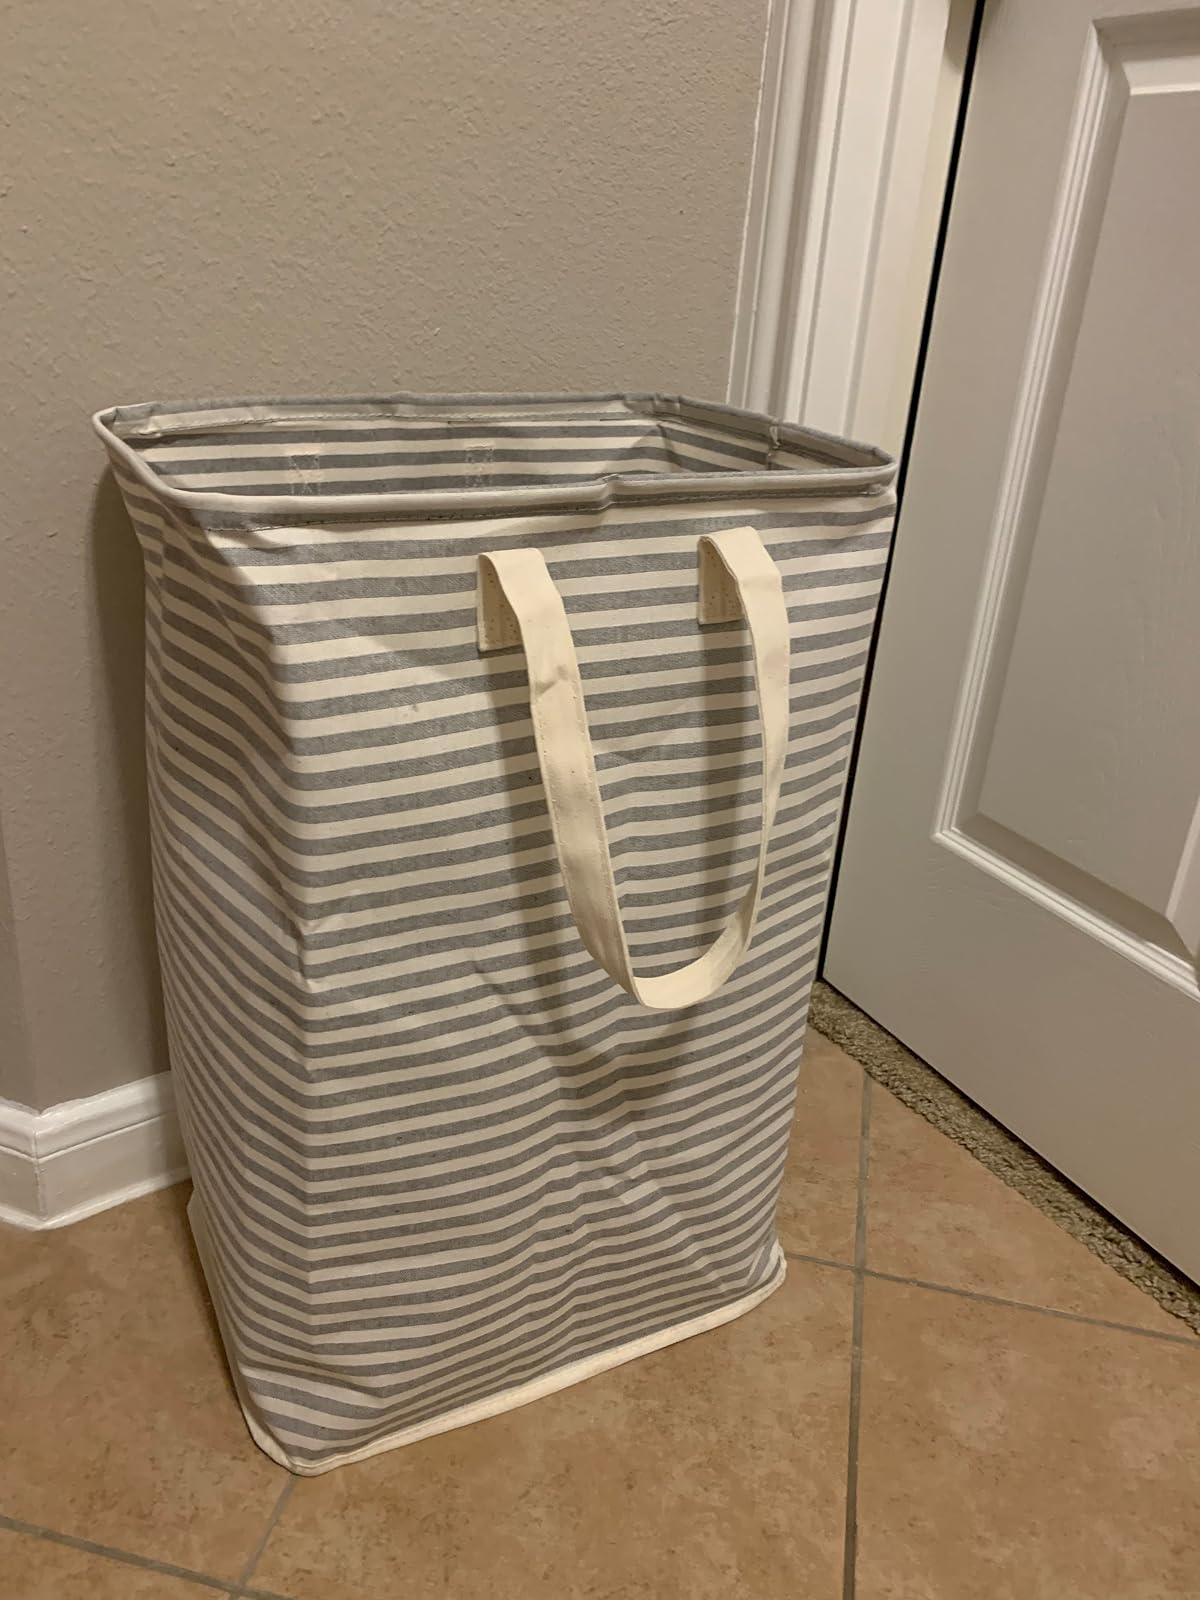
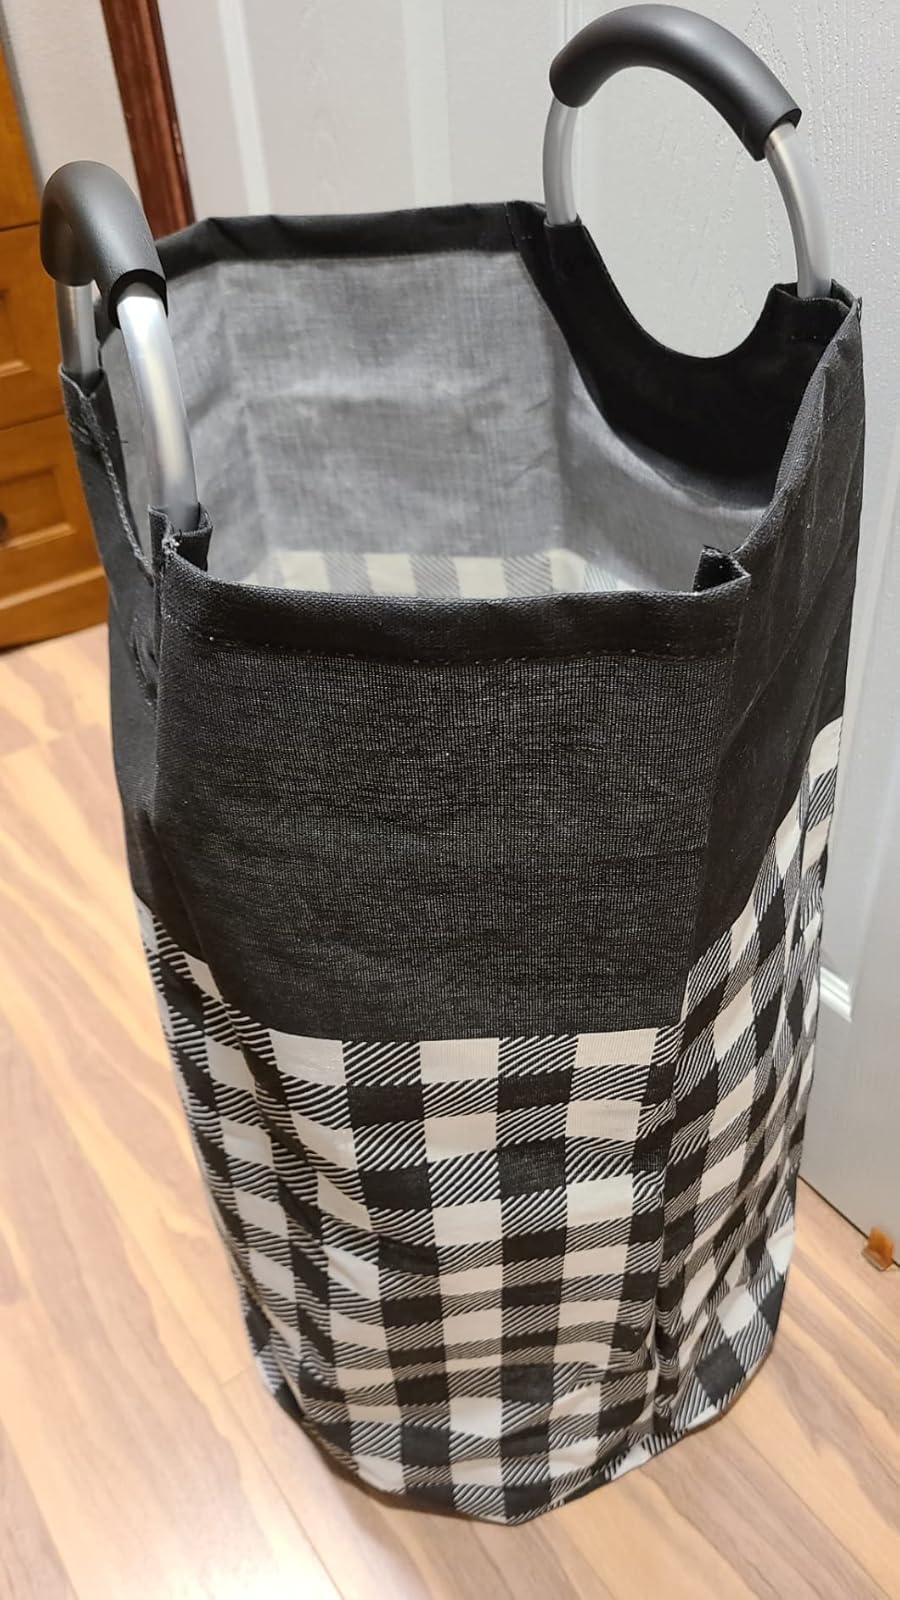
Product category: items_hamper
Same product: no